2050 (film)

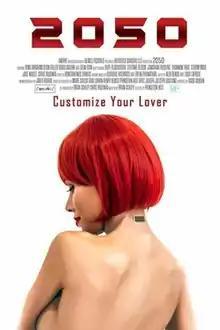
Film poster

2050 is a 2018 American independent science fiction drama film directed by Princeton Holt and starring Dean Cain, Stormi Maya, and Stefanie Bloom. It premiered on November 16, 2018 at the Williamsburg Independent Film Festival and was released theatrically on March 1, 2019. It was distributed by ANERKE.